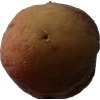
Label: peach